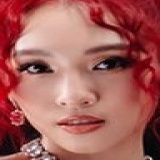
ca sĩ Emily